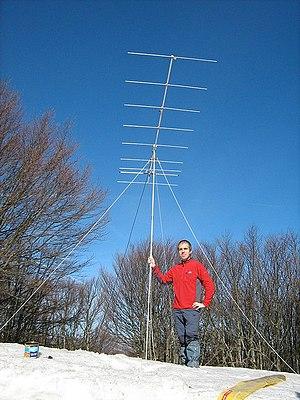
Summits On The Air est un programme de diplômes pour les radioamateurs lancé en 2002 en Grande-Bretagne, et s'étant étendu au monde entier par la suite. Son but est d'inciter les radioamateurs à opérer leur station de manière autonome à partir de régions montagneuses, combinant ainsi la randonnée et l'alpinisme, en utilisant un émetteur-récepteur à partir du sommet de collines ou de montagnes.